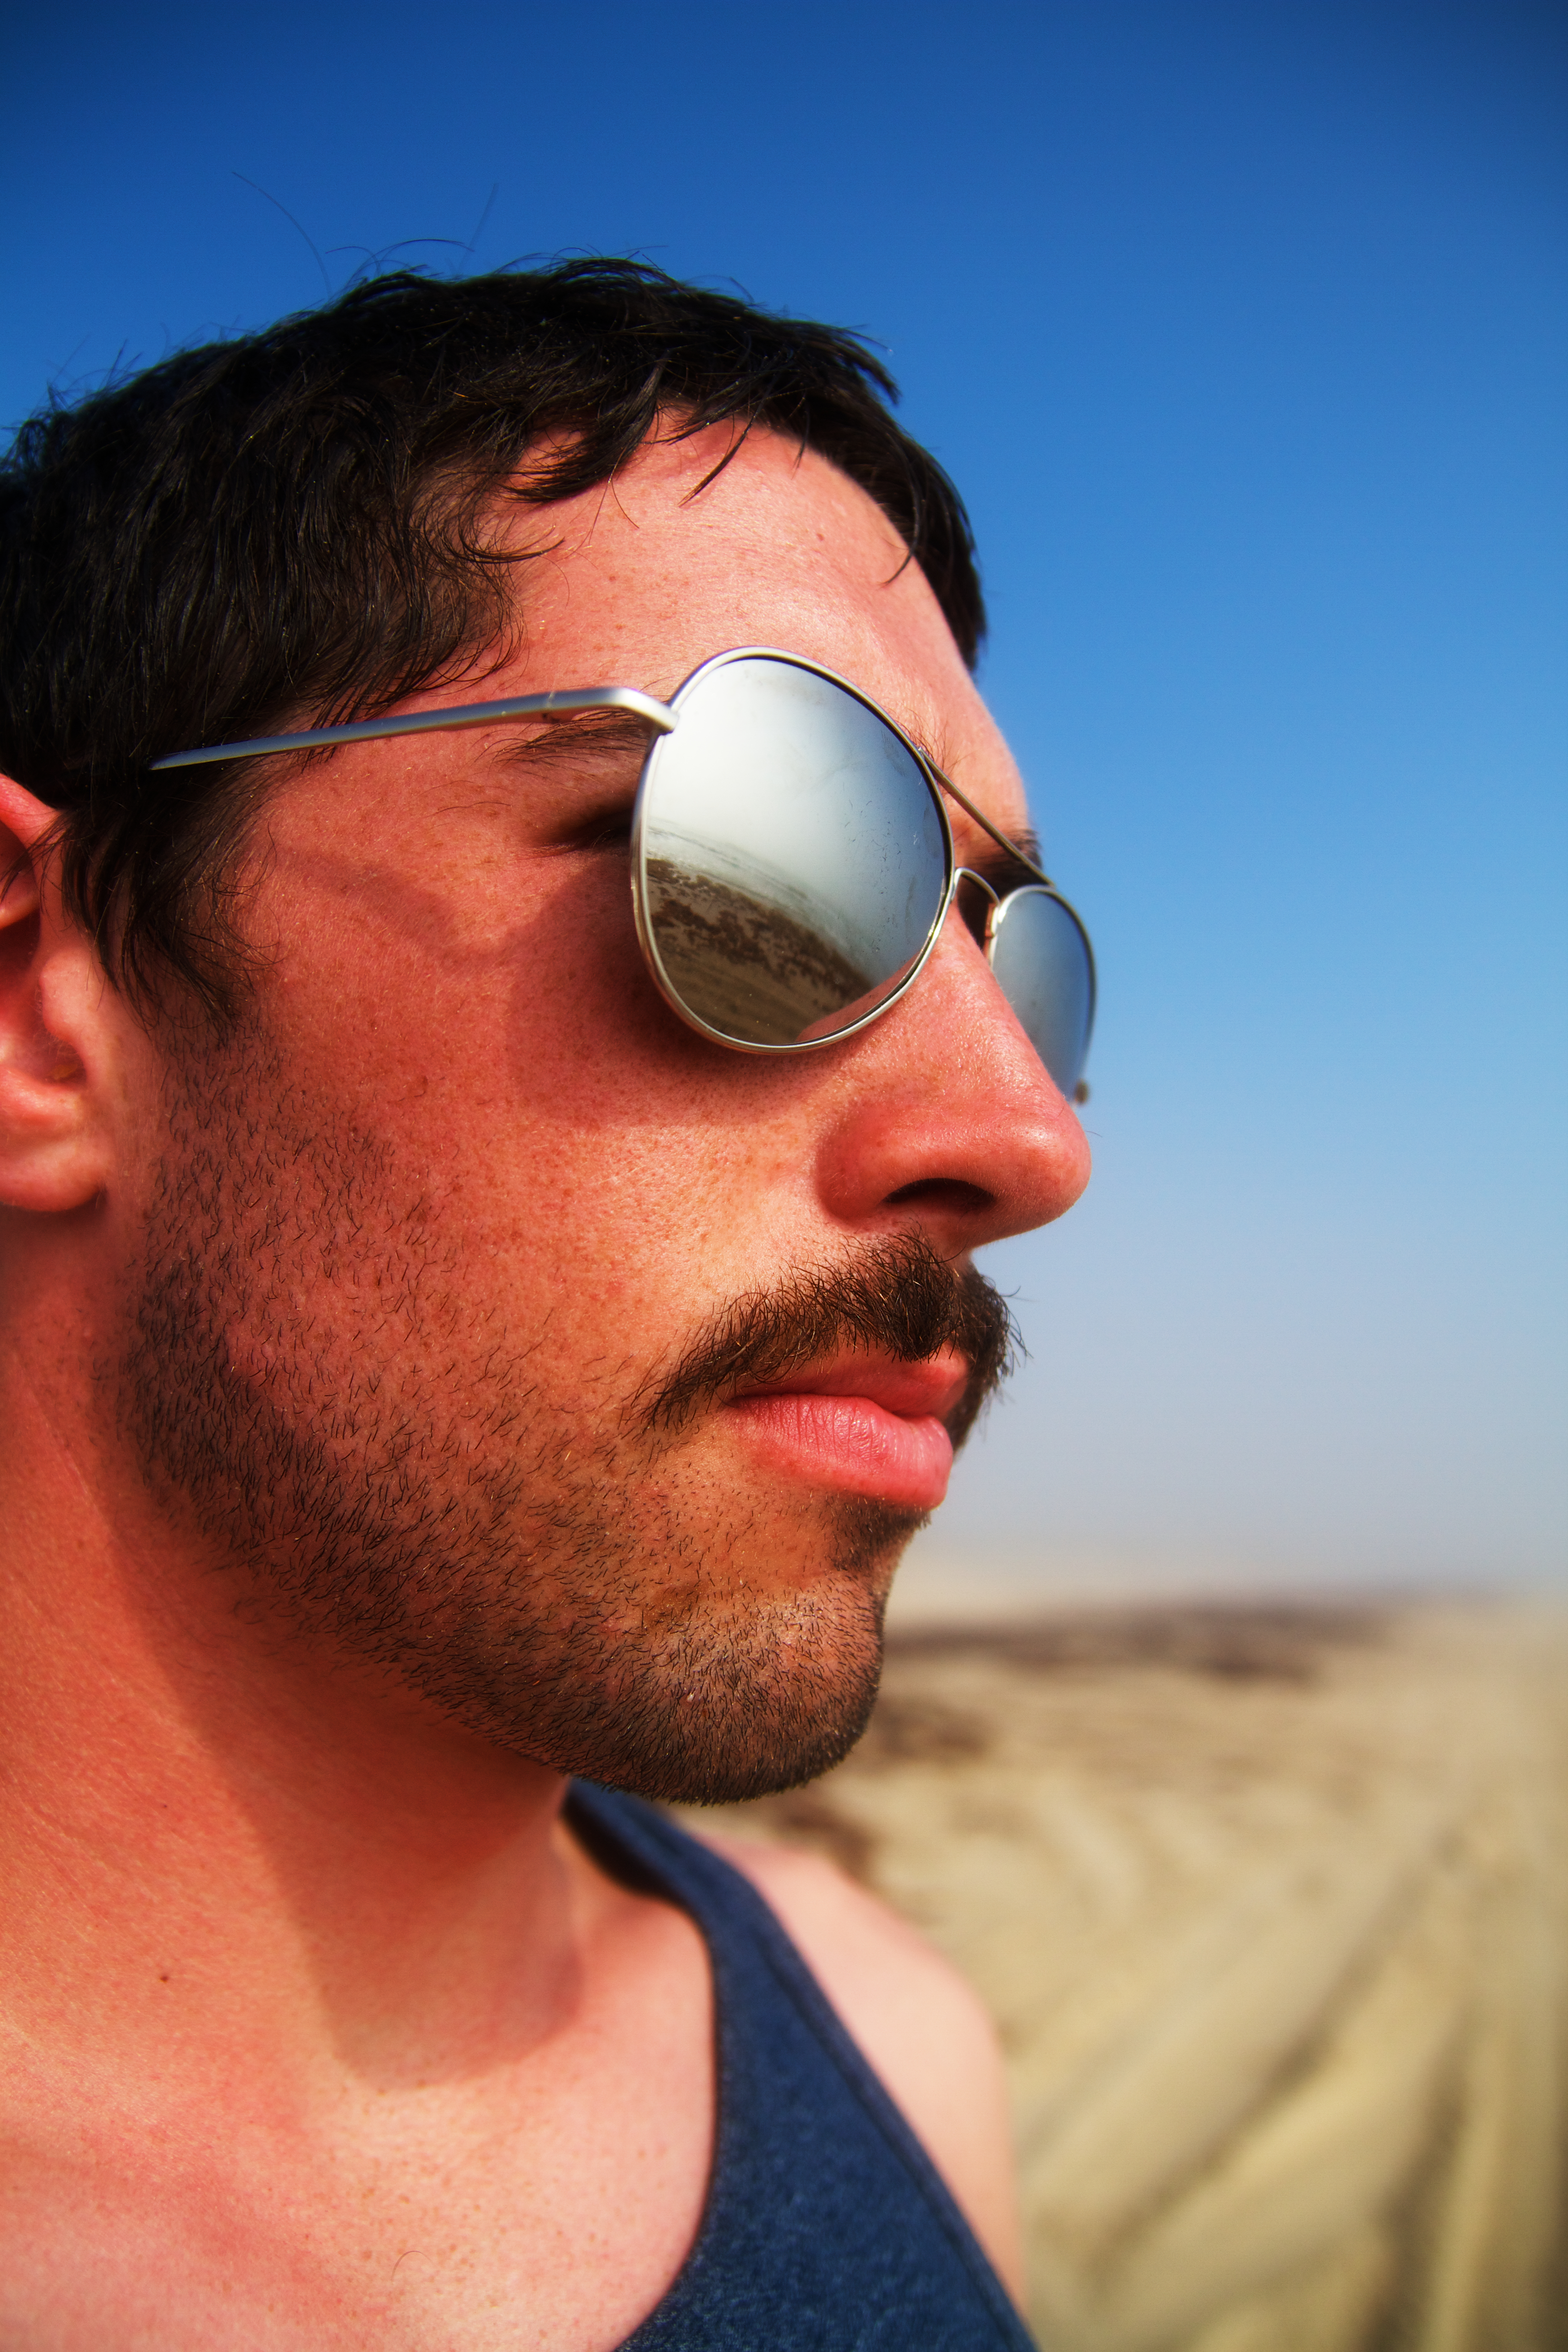
man, beach, hair, male, portrait, reflection, color, blue, close up, nose, 2012, windsurfing, sunglasses, glasses, moustache, self, eyewear, funny, texas, tx, aviator, kiteboarding, silly, springbreak, kiting, southpadreisland, aviators, facial hair, vision care